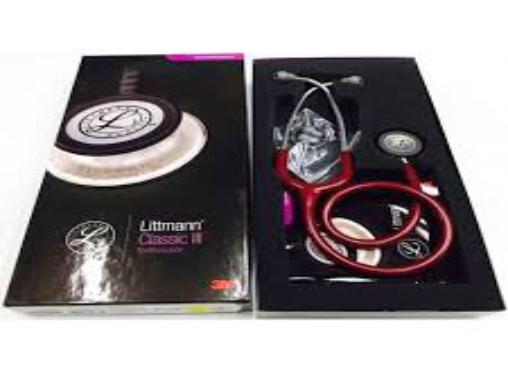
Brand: littmann
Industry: Electronic